Pacific gull

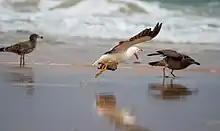
Adult and juveniles, Cape Woolamai, Victoria

Of the two subspecies, the nominate eastern race prefers sheltered beaches, and the western race "L. p. georgii" is commonly found even on exposed shores. Both subspecies nest in pairs or loose colonies on offshore islands, making a cup of grasses and sticks in an exposed position, and laying two or three mottled brown eggs.